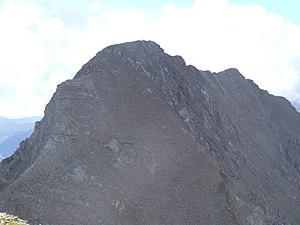
Les Orres est une commune française située dans le département des Hautes-Alpes en région Provence-Alpes-Côte d'Azur. Elle est connue pour le ski : 35 pistes de ski alpin, 100 kilomètres de pistes. La station est principalement séparée en trois parties : Les Orres 1550 Les Orres 1650 et Les Orres 1800.